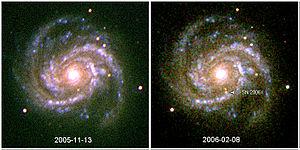
SN 2006X est une supernova de type Ia découverte le 4 février 2006 dans la galaxie spirale M100, deux semaines avant son maximum de luminosité.